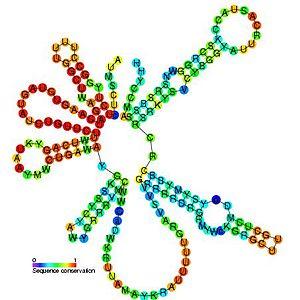
L’ARNsn U2 est un petit ARN nucléaire entrant dans la composition des petites ribonucléoprotéines nucléaires U2, composants du spliceosome impliqué dans la maturation du pré-ARNm. La complémentarité obligatoire entre ARNsn U2 et l'intron est la présence, sur la boite de branchement, d'un renflement portant une adénosine non appariée qui initie une attaque nucléophile du site d'épissage 5' de l'intron, déclenchant ainsi la première des deux réactions de transestérification qui interviennent dans l'épissage.